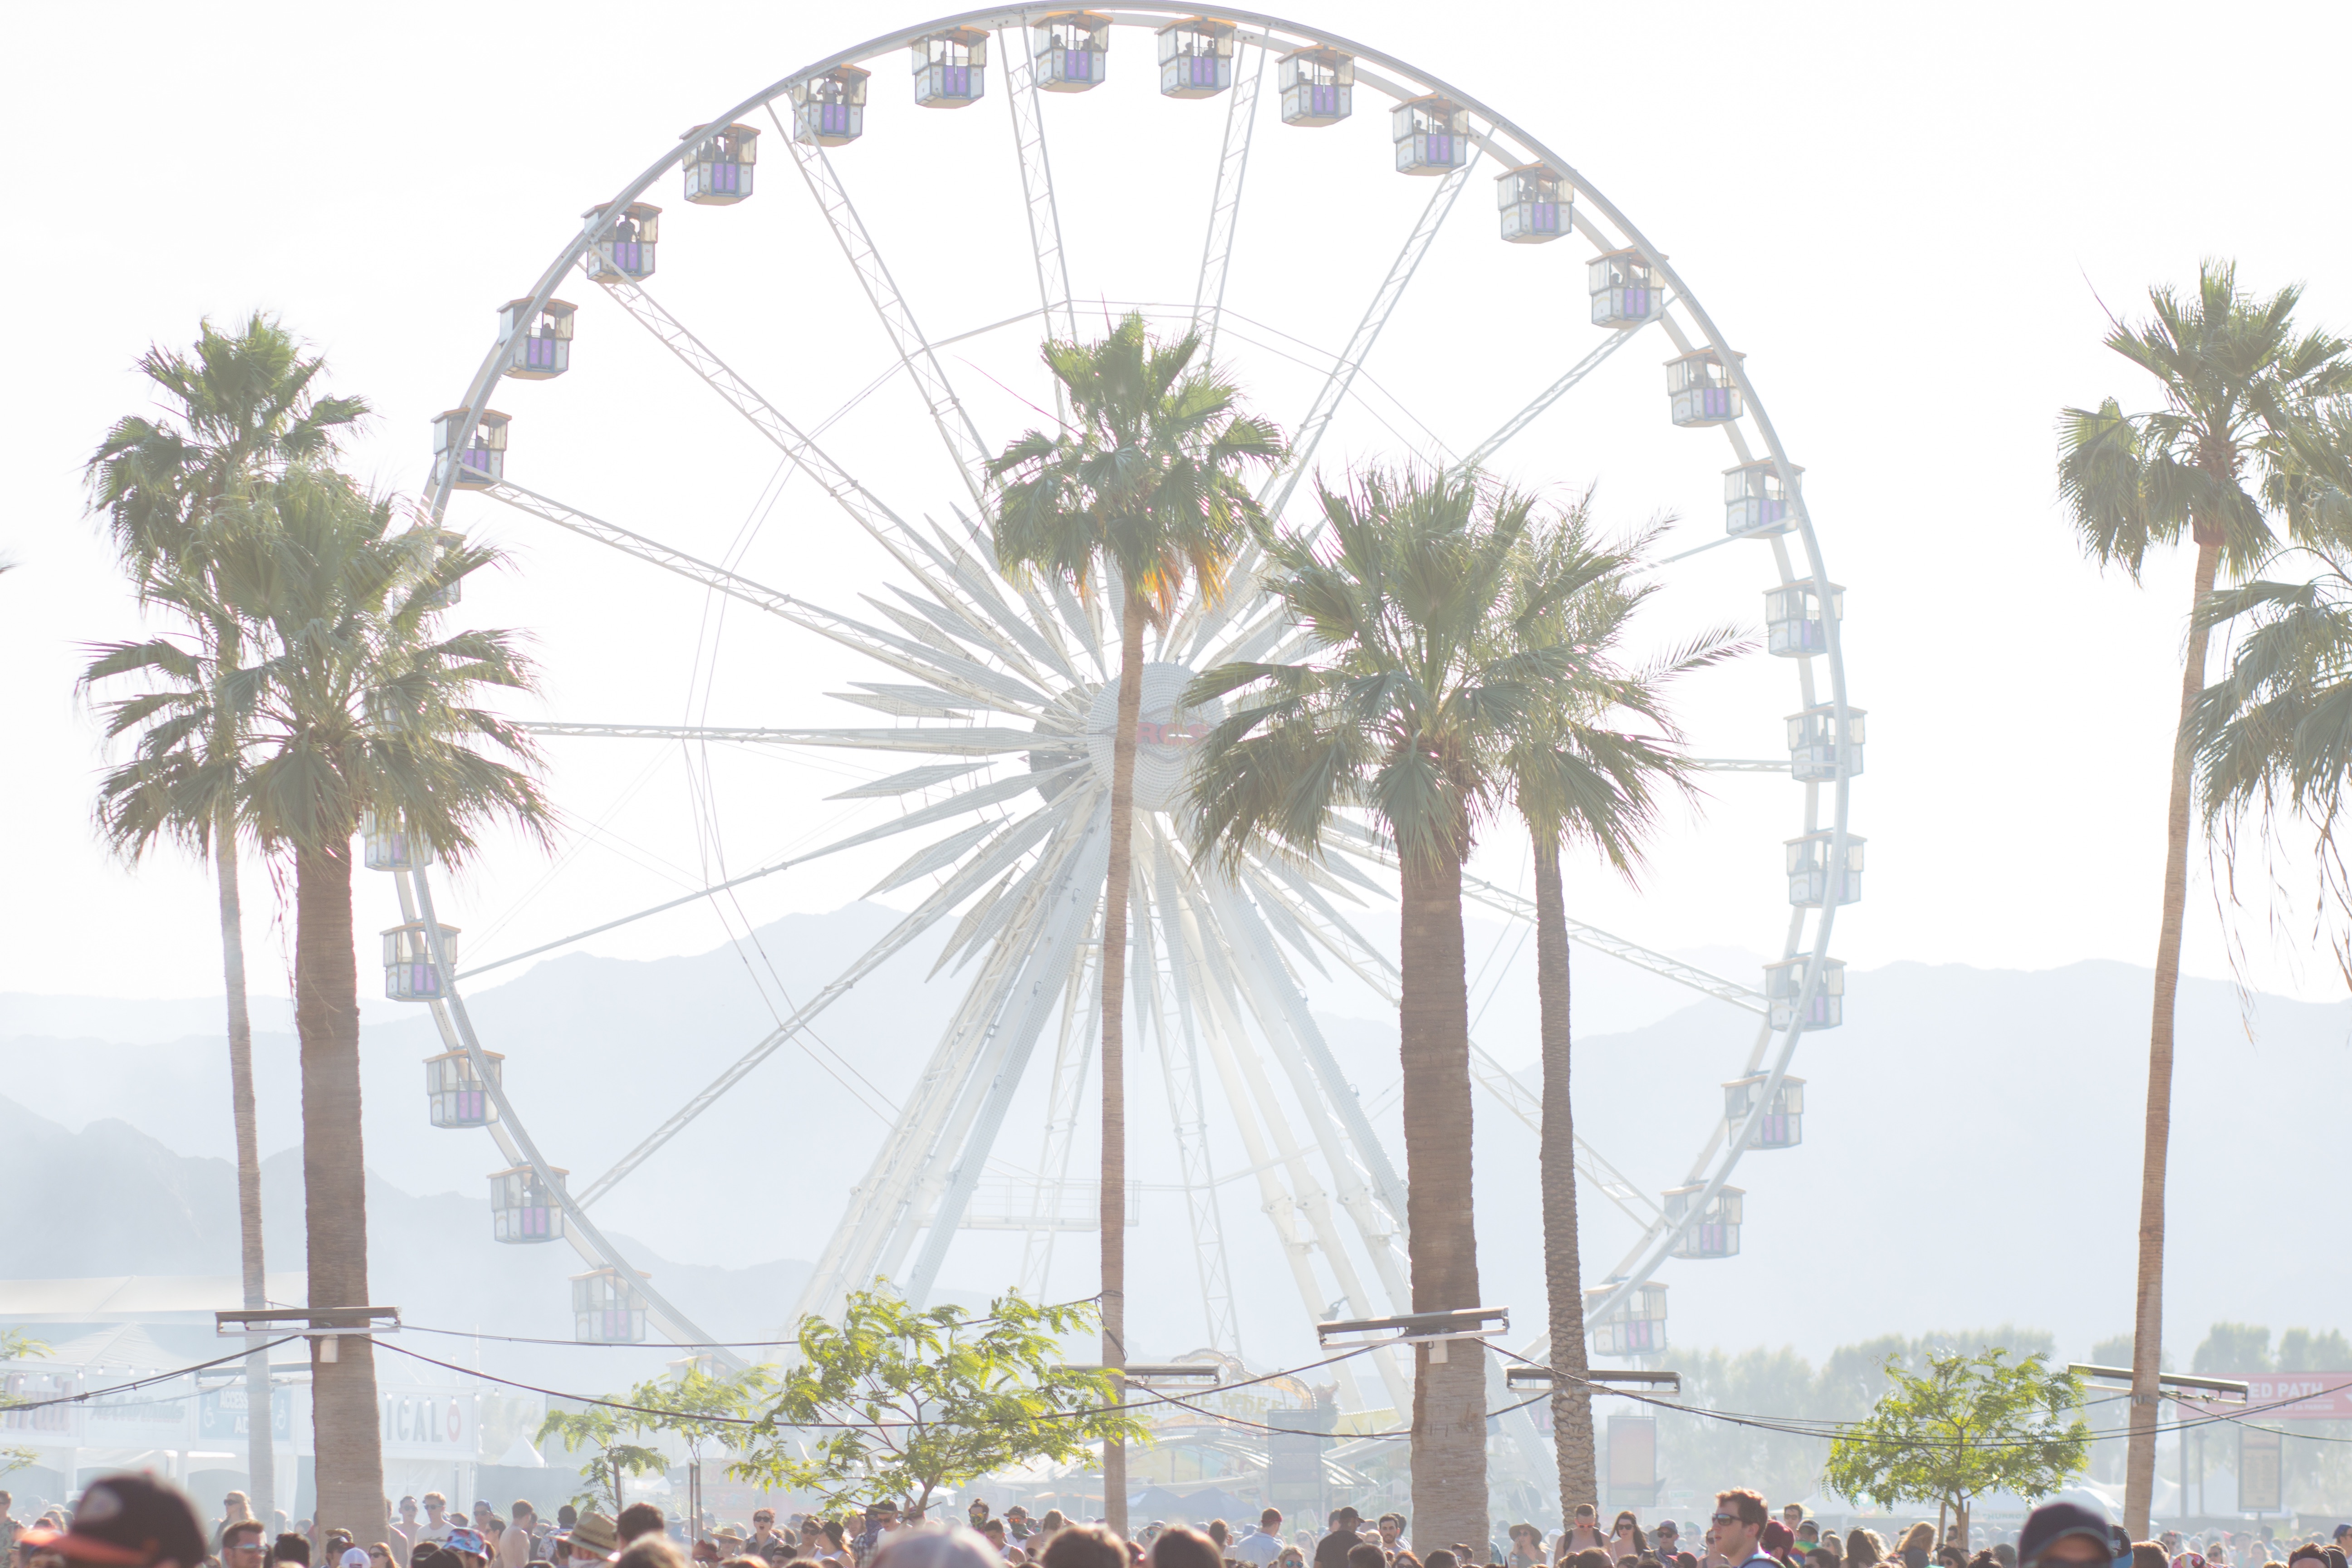
recreation, arch, ferris wheel, amusement park, park, tourist attraction, amusement ride, outdoor recreation, arecales